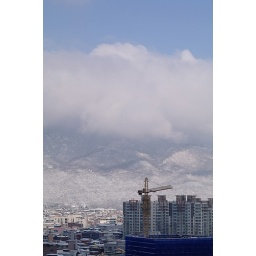
white mountain near the city